Pteronia pallens

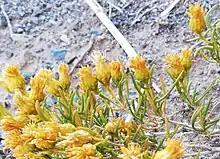
The tip of each "Pteronia pallens" stem produces only 1-3 rounded flower-heads.

One to three rounded, discoid flower heads appear at the tips of the branches. This helps to distinguish it from the otherwise similar species "Pteronia paniculata".